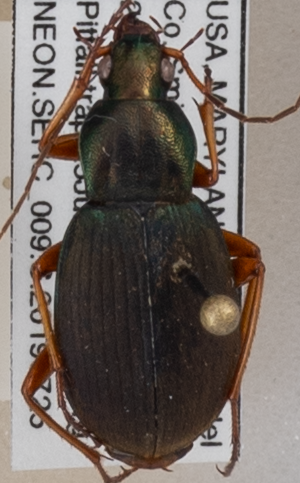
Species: Chlaenius aestivus
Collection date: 2019-07-25
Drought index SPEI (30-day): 0.074
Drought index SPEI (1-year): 1.69
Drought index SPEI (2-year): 1.69